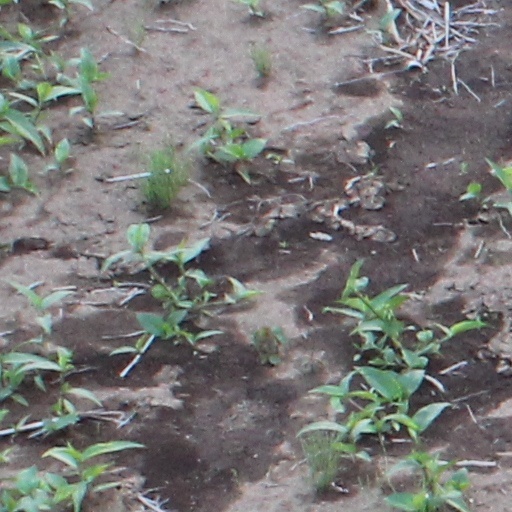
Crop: wheat